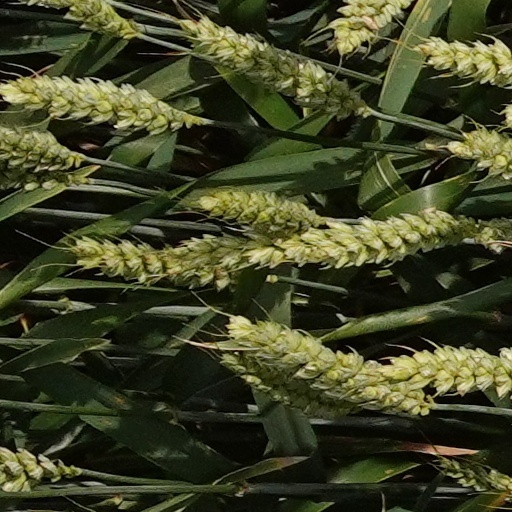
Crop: wheat